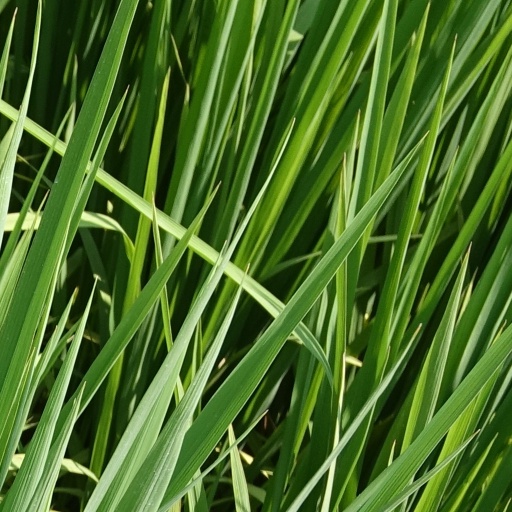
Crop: rice